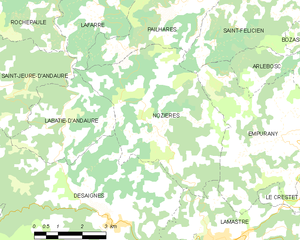
Carte des communes françaises: Nozières